Timoclea

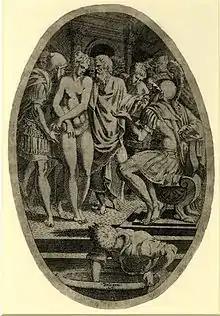
Léon Davent, Etching, c.1541/45, after Francesco Primaticcio. 341 x 231 mm.

Plutarch's main source for the incident, as he mentions in passing elsewhere, was the account by Aristobulus of Cassandreia, who knew Alexander well; this survives only in quotations by others, which may not all be accurate. The taking of Thebes took place in the second year of Alexander's reign, and was otherwise a very bloody affair, as the city was the leader in a Greek revolt, taking advantage of Philip's assassination, against the treaties he had enforced. Perhaps 6,000 Thebans died, and 30,000 were enslaved, and the city virtually ceased to exist for some decades. The only other act of clemency recorded is that Alexander ordered the house and descendants of the poet Pindar (died c. 443 BC) to be left alone.